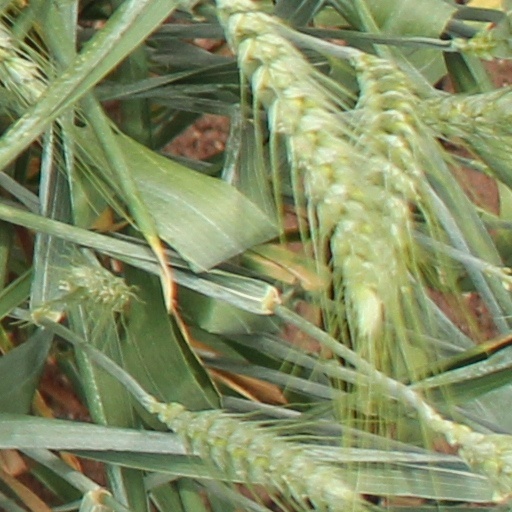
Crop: wheat